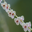
Label: orchid